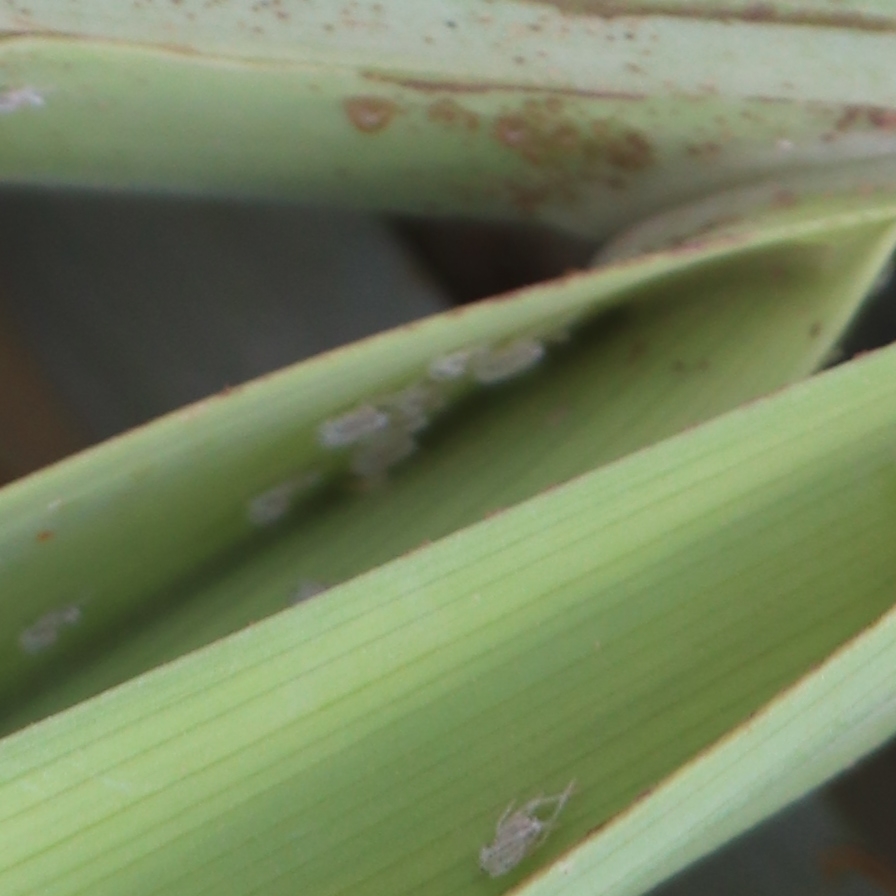
Label: Dubas